Diana Region

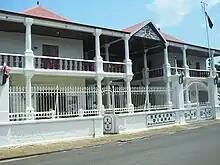
Residence Region Diana

Diana Region is divided into five districts, which are subdivided into 51 communes. The districts are listed below with their 2013 populations: